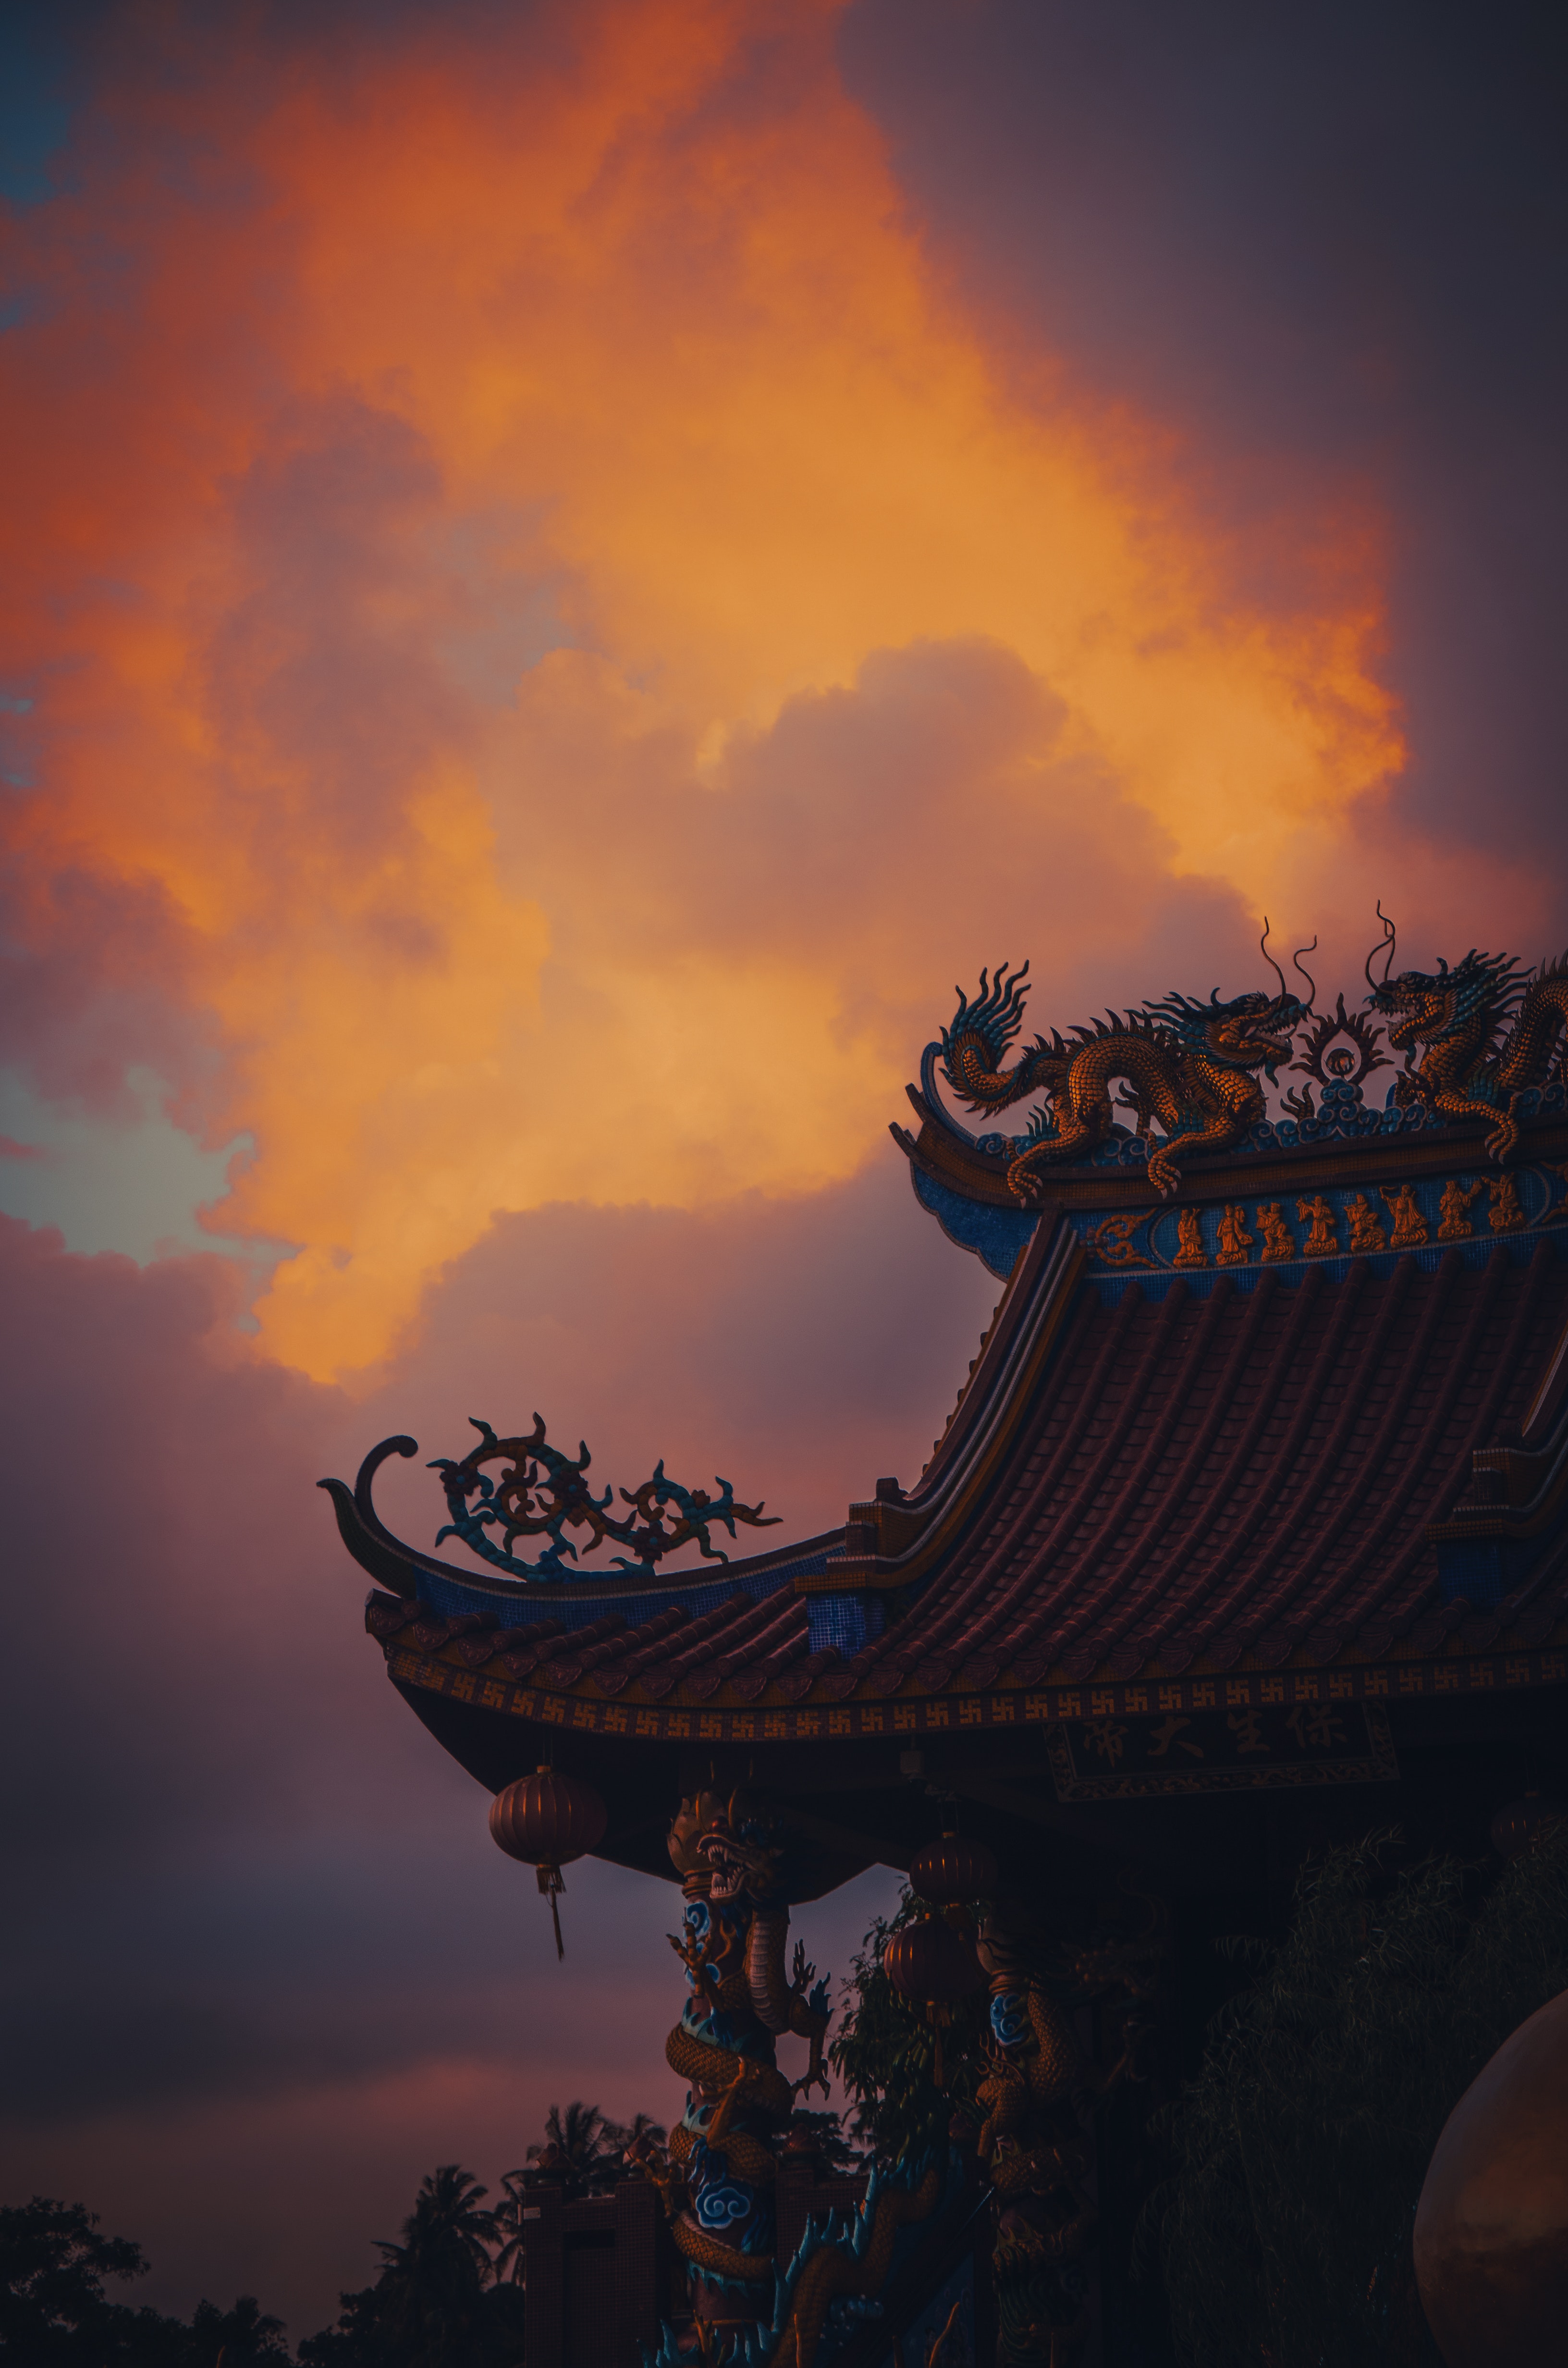
natural, cloud, sky, chinese architecture, dusk, pagoda, afterglow, cumulus, Tints and shades, horizon, roof, sunset, landscape, art, sunrise, natural landscape, meteorological phenomenon, japanese architecture, evening, temple, city, darkness, finial, tree, place of worship, reflection, red sky at morning, leisure, night, tourism, ocean, dawn, tropics, shinto shrine